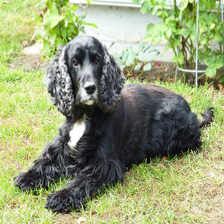
Species: dog
Breed: english cocker spaniel